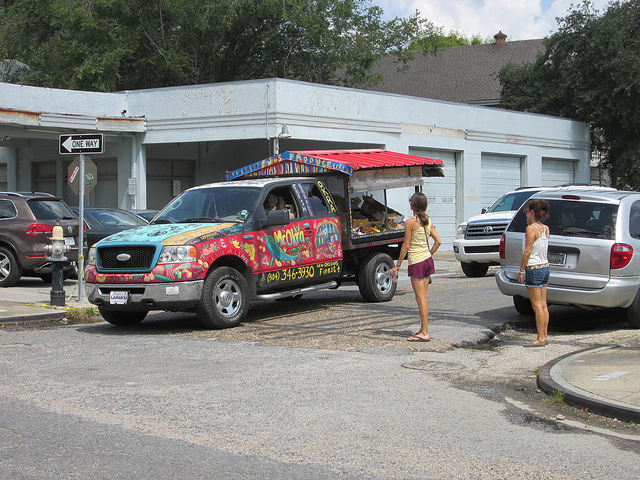
Two girls approaching a colorful food truck.

Colorful food truck stopping for customers to order from

Two girls at an intersection along with a food truck.

A food truck is stopping at a stop sign as two girls look over the assortment.

Two girls watch a pickup truck drive down a road.